Lactofuchsin mount

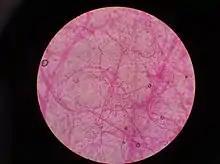
Photograph of a fungus (unidentified) mounted using a Lactofuchsin mount.

To examine the hyphae of fungi under a microscope, a wet mount is essential. While this is possible to do with a water based mount, a better result can be obtained with lactofuchsin mounting fluid, which both sticks to the cell walls and colours the cell walls red in the process. Lactofuchsin, a 1% solution of basic fuchsine in lactic acid, dries much slower than water, so the slide may be preserved for a longer period, particularly if the edges of the finished slide are sealed, for example with clear nail polish. In addition, the refractive index of the fluid is significantly different to that of the cell walls, which provides a stronger visual contrast of the cell walls against the background.